Gabriel Navarrete

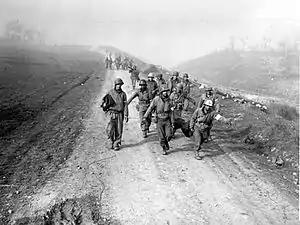
Monochrome photo of soldiers carrying wounded people on a long dirt road

Navarrete is most known for his service in Company E, 141st Infantry Regiment, 36th Division, during World War II. In January 1944, during the Italian campaign, he was assigned to lead a patrol across the Rapido River, gathering information about the strength of the German military and the viability of breaching its Winter Line. After being wounded in close combat, Navarrete returned to inform his division leadership that attempting to cross the river would be disastrous. General Fred L. Walker agreed with his assessment, saying, "I do not know of a single case in military history where an attempt to cross a river that is incorporated in the main line of resistance has succeeded. So I am prepared for defeat." However, higher leadership, including Major General Geoffrey Keyes and Lieutenant General Mark W. Clark, ordered the crossing to proceed. This led to the Battle of Rapido River from January 20 to 22, during which 155 American soldiers were killed, 1,052 wounded, and 921 captured or missing.